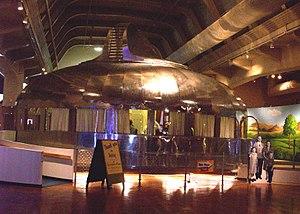
Richard Buckminster Fuller, né le 12 juillet 1895 à Milton, et mort le 1ᵉʳ juillet 1983 à Los Angeles, est un architecte, designer, inventeur, écrivain et futuriste américain.